Morgan dollar

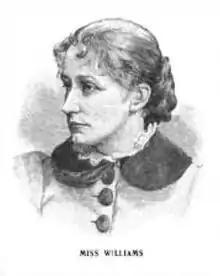
Anna Willess Williams, Morgan's model for Liberty, as depicted in an 1892 issue of "Ladies' Home Journal"

Morgan arrived in Philadelphia on October 9, 1876. His earliest pattern coins designed during his tenure at the Philadelphia Mint were intended for the half dollar. In 1876, Morgan enrolled as a student at the Pennsylvania Academy of the Fine Arts to prepare to create a new Liberty head design. Morgan also obtained studies from nature of the bald eagle for preparation of the reverse design. For the representation of Liberty, Morgan sought to depict an American woman rather than the usual Greek–style figures. Morgan's friend, artist Thomas Eakins, suggested he use Anna Willess Williams of Philadelphia as a model. In total, Morgan had five sittings with Williams; he declared her profile to be the most perfect he had seen.